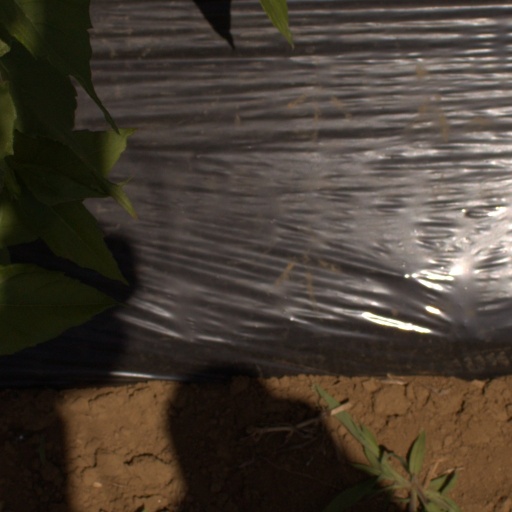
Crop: Jerusalem artichoke